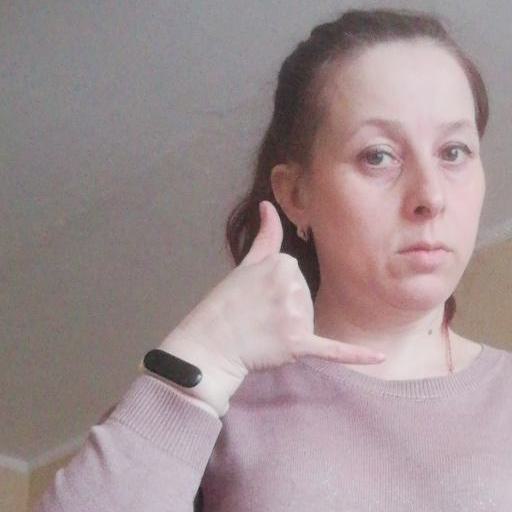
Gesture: call